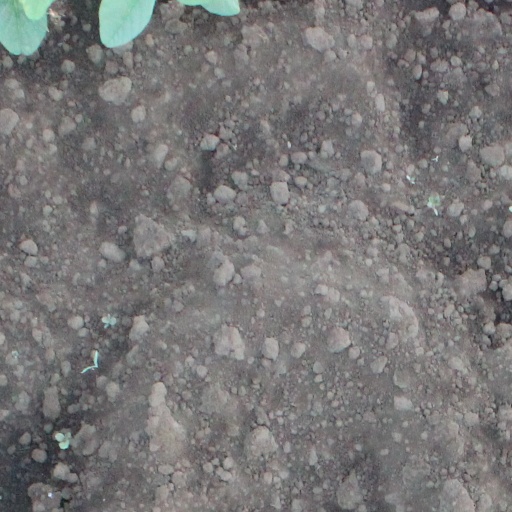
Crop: soybean